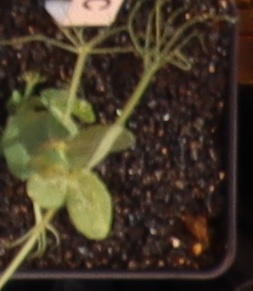
Label: Field Pea